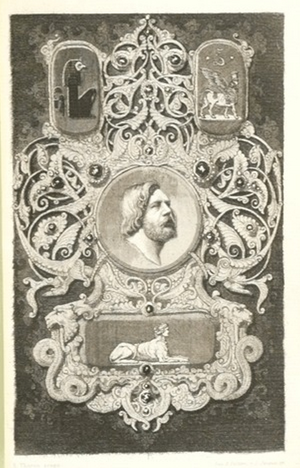
Émile Théodose Therond est un dessinateur, graveur, lithographe et illustrateur français, né le 28 mars 1821 à Saint-Jean-du-Gard et mort le 3 septembre 1883 à Paris.